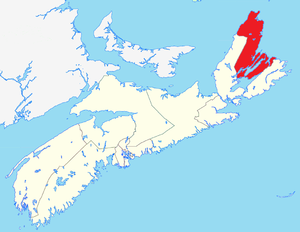
Sydney—Victoria est une circonscription électorale fédérale canadienne dans la province de la Nouvelle-Écosse.